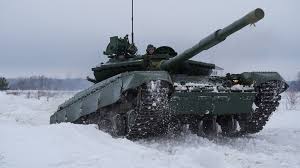
Label: Tank